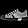
Label: Sneaker